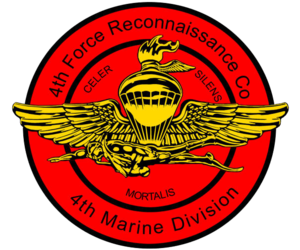
La 4th Force Reconnaissance Company est une unité de reconnaissance du Corps des Marines des Etats-Unis. La compagnie est située à Alameda, en Californie, avec un détachement à la Marine Corps Base Hawaii. Le détachement d'Hawaï représente la seule unité de réserve des Forces des Marines de l'État.